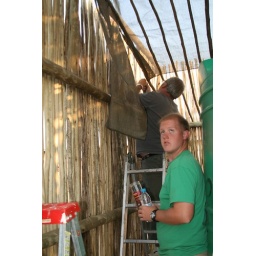
Building a roof over the water tanks